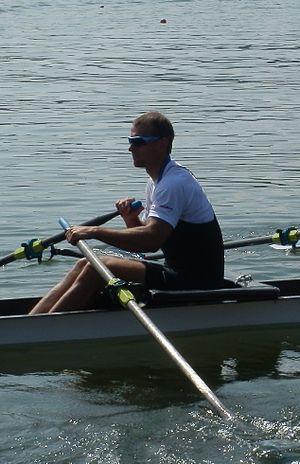
Tõnu Endrekson est un rameur estonien.